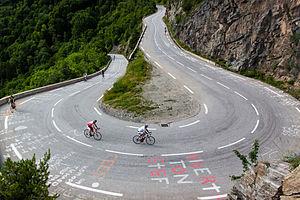
Le Tour de France 2015 est la 102ᵉ édition du Tour de France cycliste. Il part le 4 juillet 2015 de la ville d'Utrecht aux Pays-Bas avec un contre-la-montre individuel de 13,8 km. La course se rend ensuite en Belgique, puis le parcours traverse la France dans le sens anti-horaire et se termine sur l'avenue des Champs-Élysées à Paris, le 26 juillet. Un total de 198 coureurs au sein de 22 équipes participent à la course d'une longueur de 3 360 km. Pour la première fois, une équipe avec un sponsor africain est au départ, MTN-Qhubeka.